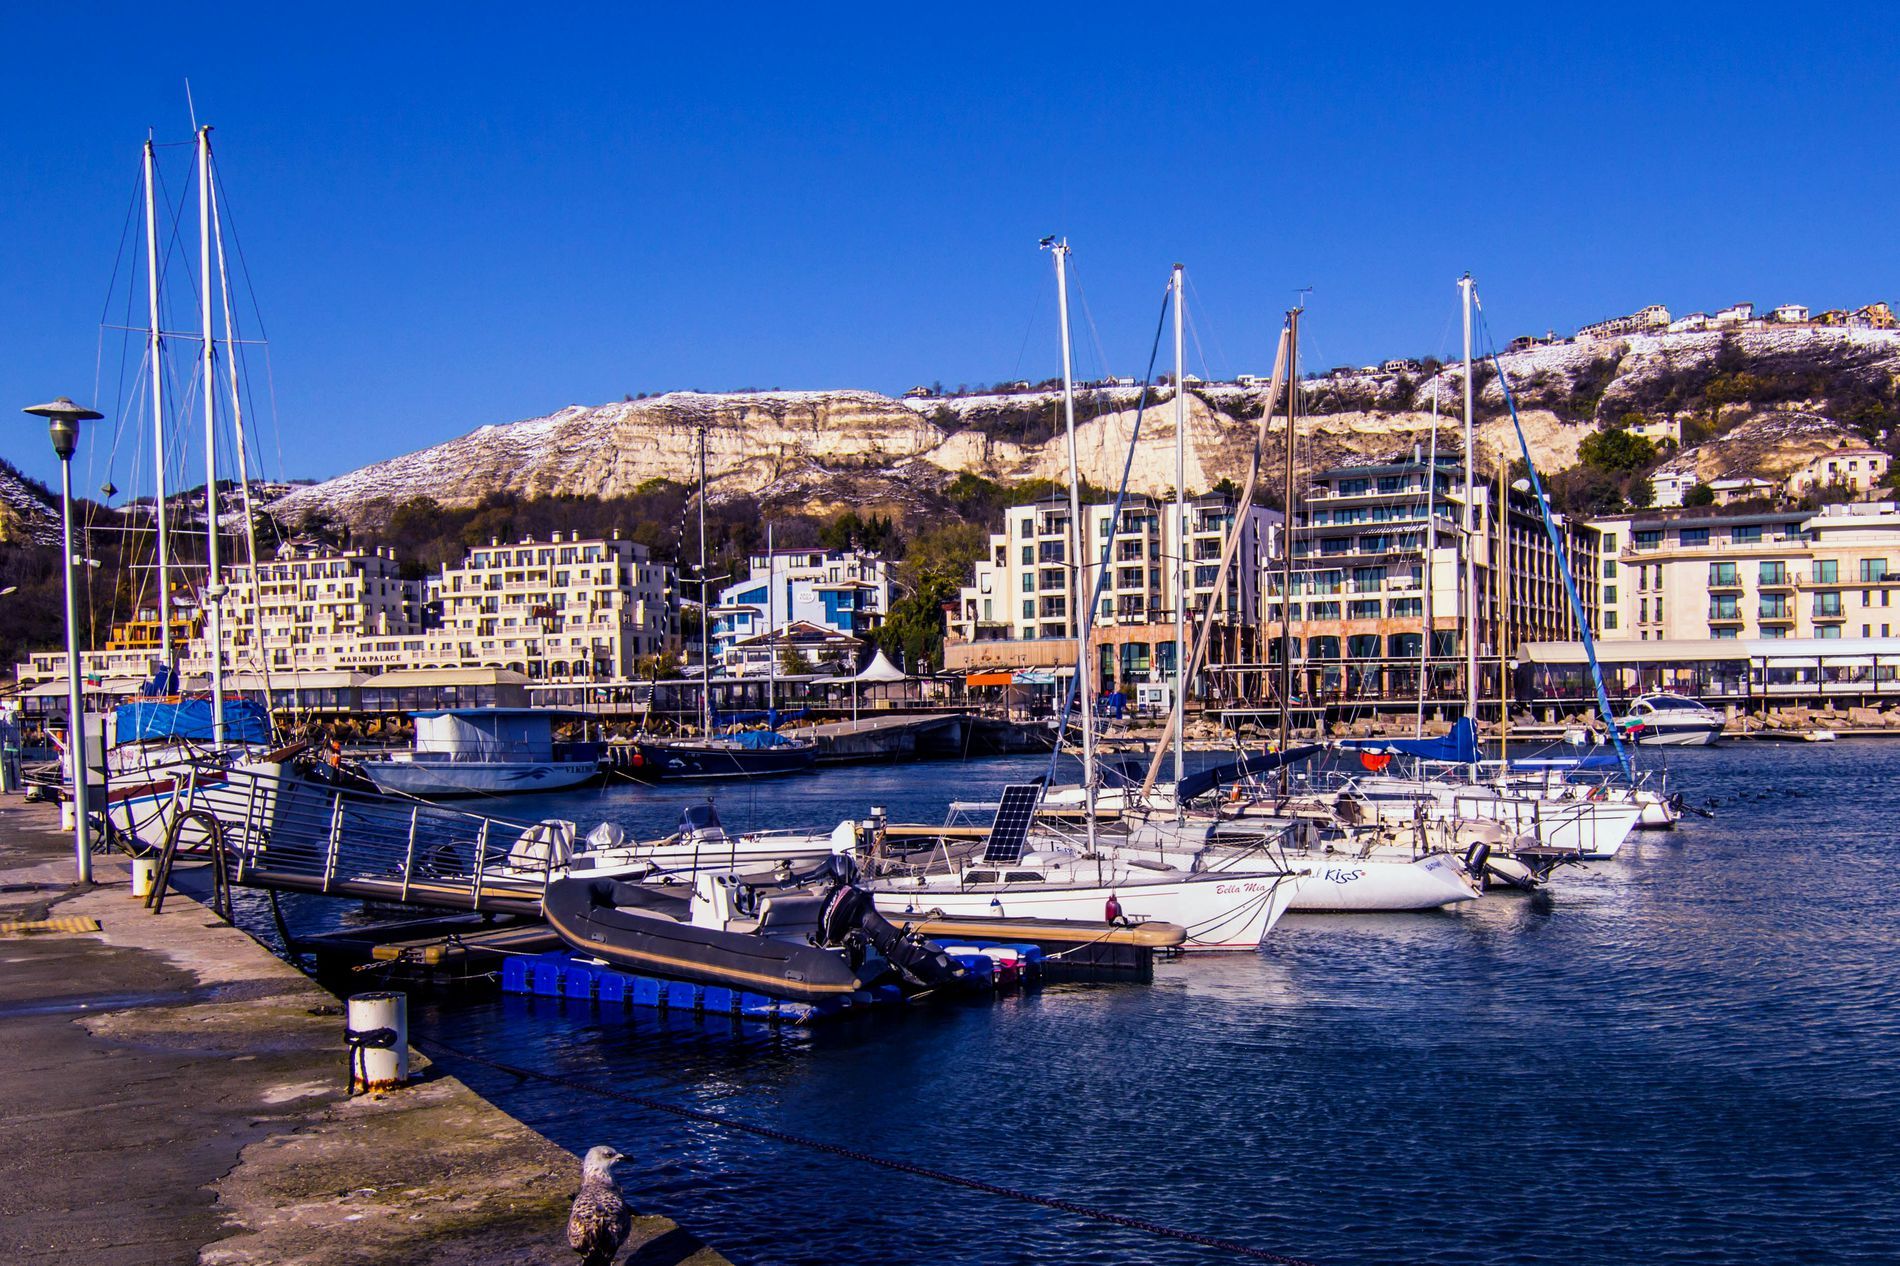
Boats at the Port
A group of sailboats is parked at the port surrounded by the blue seawater.
The boats have tall masts standing against the bright blue sky—a waterfront building along the port, with grassy hills behind it. A bird looks like a seagull and stands along the port sidewalk.
A long shot of a lively scene shows a port with boats under a clear blue sky. The calm blue water shines in the bright sunlight. Modern waterfront buildings line the shore, and grassy hills are behind them. The clean shapes and bright colors give a fresh, energetic feel.
Labels: Water, Waterfront, Harbor, Pier, Port, Marina, Transportation, Vehicle, Watercraft, Boat, Sailboat, Animal, Bird, Person, Yacht, sky, grassy hills, buildings, Boats, boats
Camera: Canon Canon EOS 60D
Lens: 11-16mm, Tokina AT-X 116 AF Pro DX 11-16mm f/2.8
Aperture: F11
Exposure: 1/500 sec
ISO: 100
Focal length: 16.0 mm